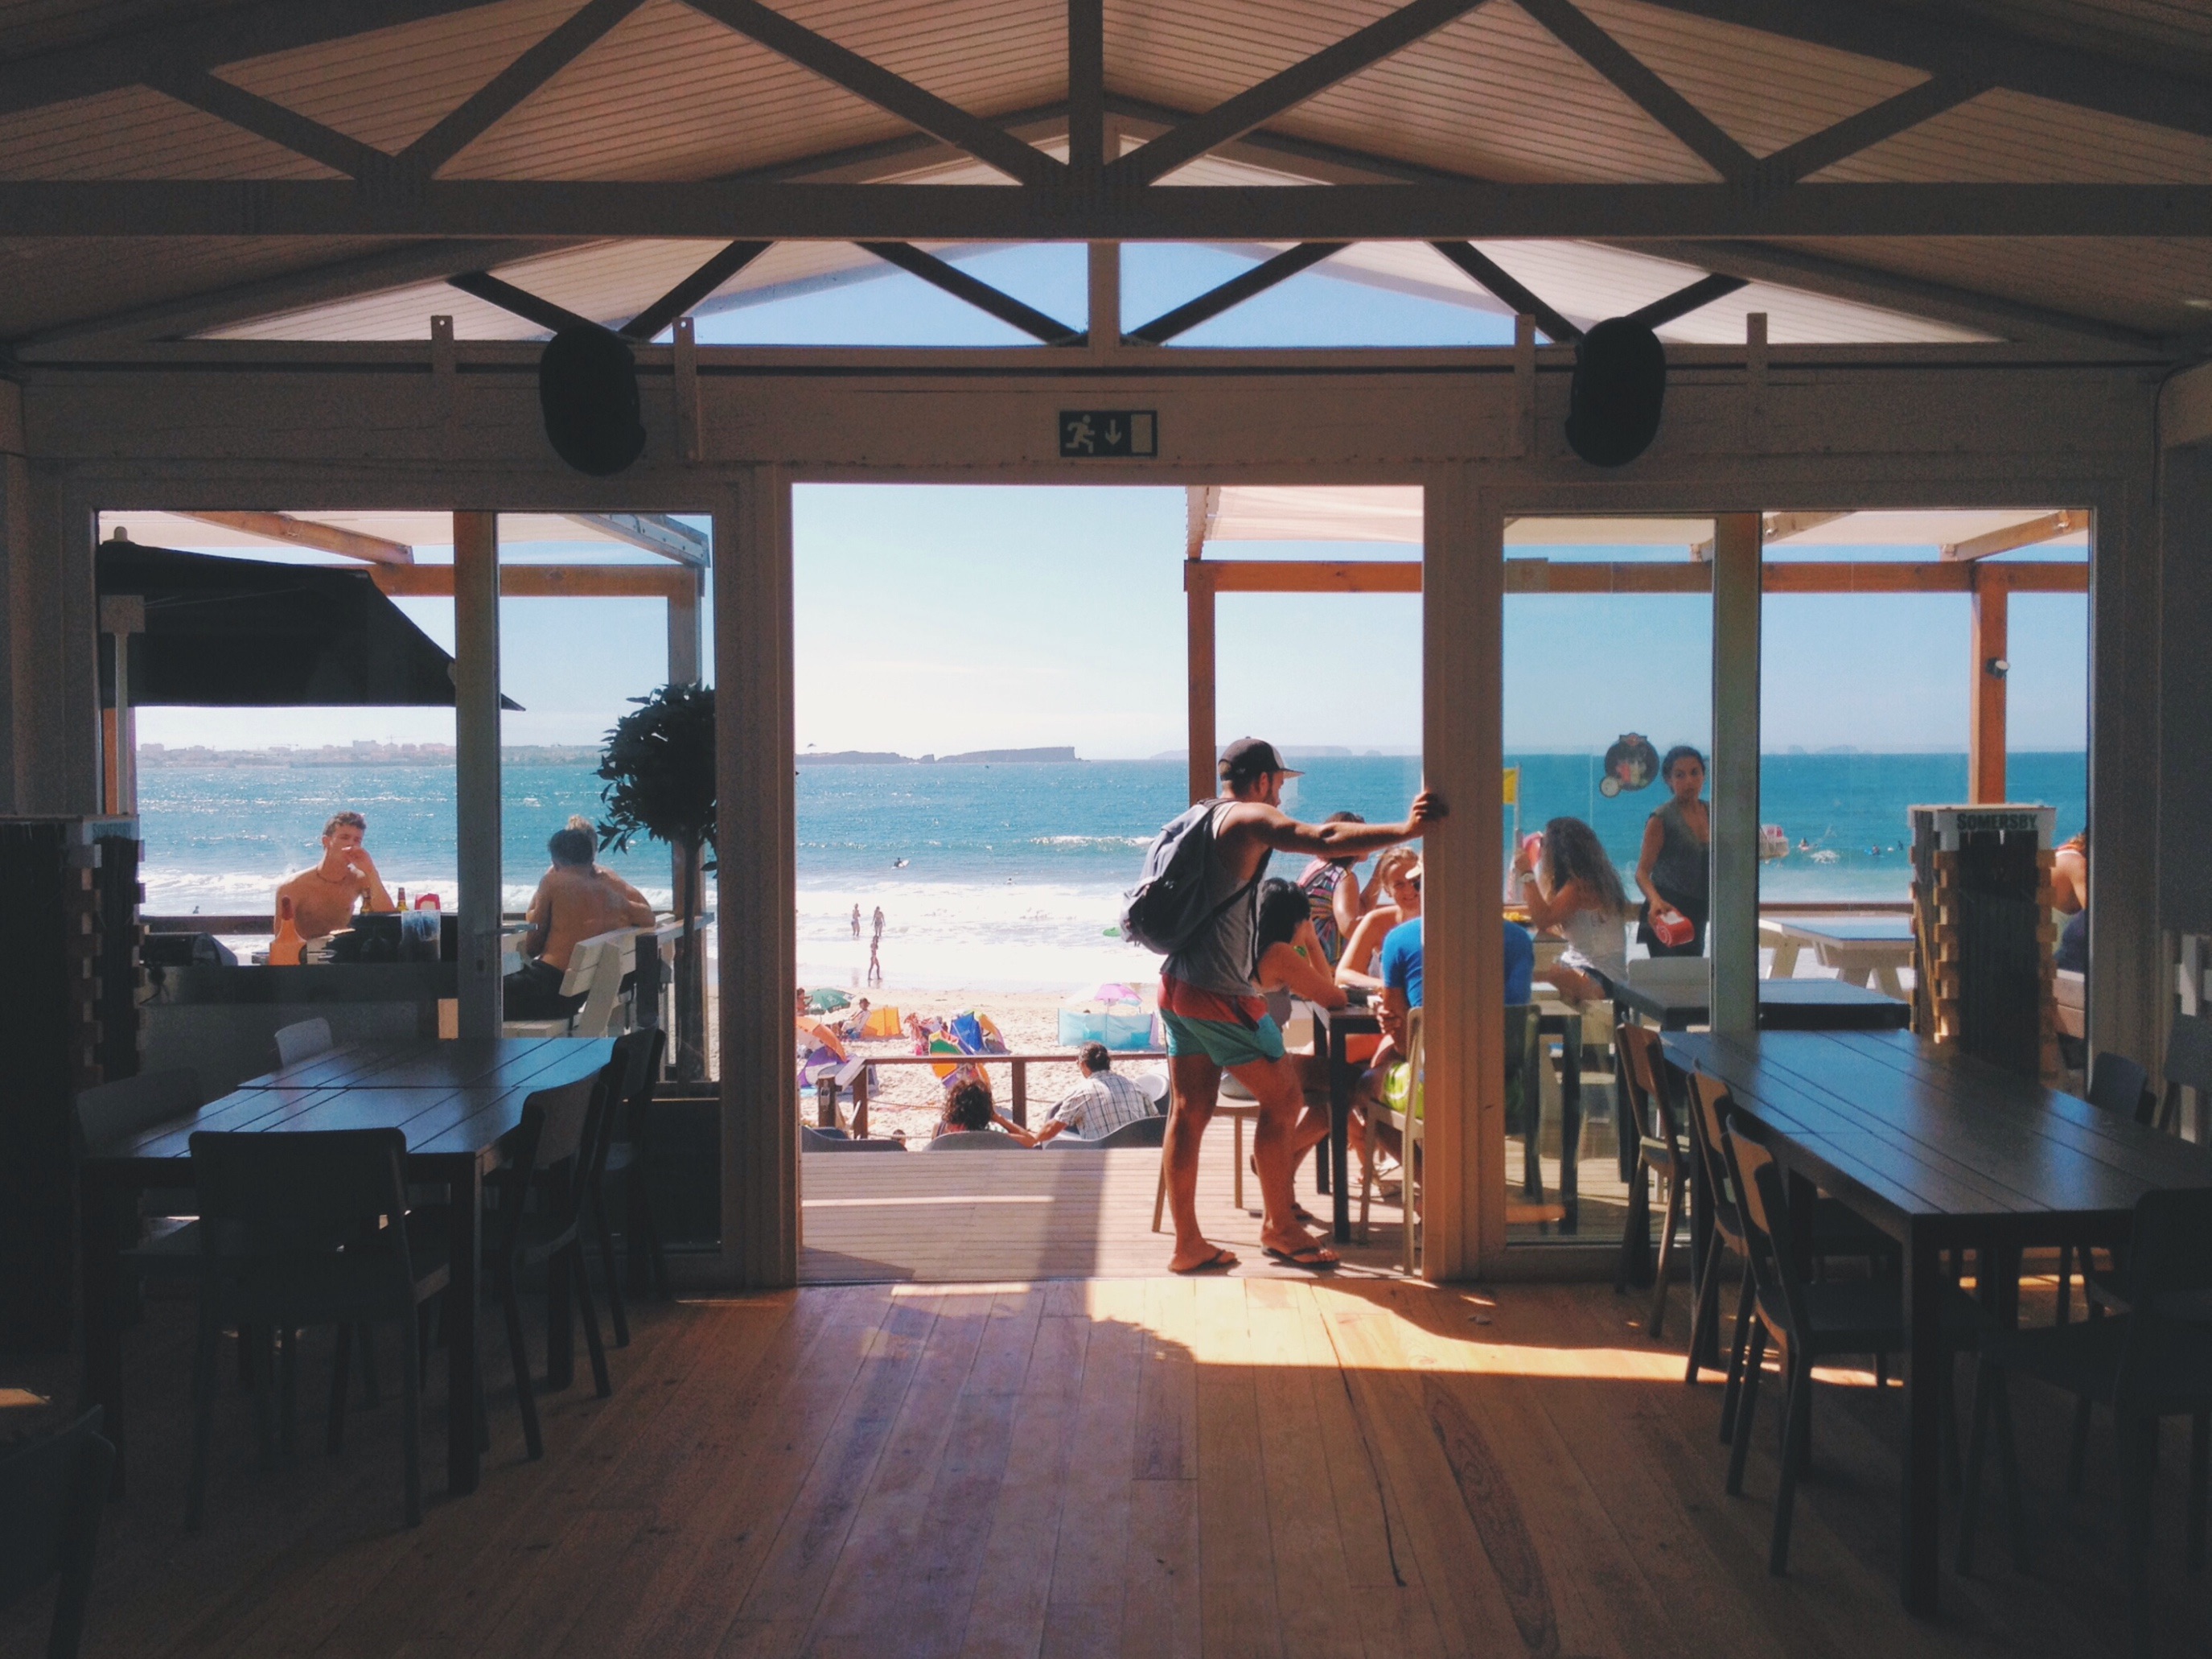
beach, people, window, restaurant, home, vacation, cottage, friends, resort, estate